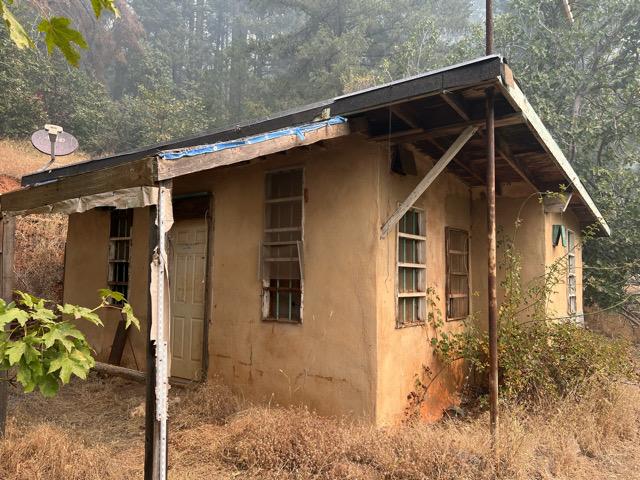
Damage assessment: no_damage